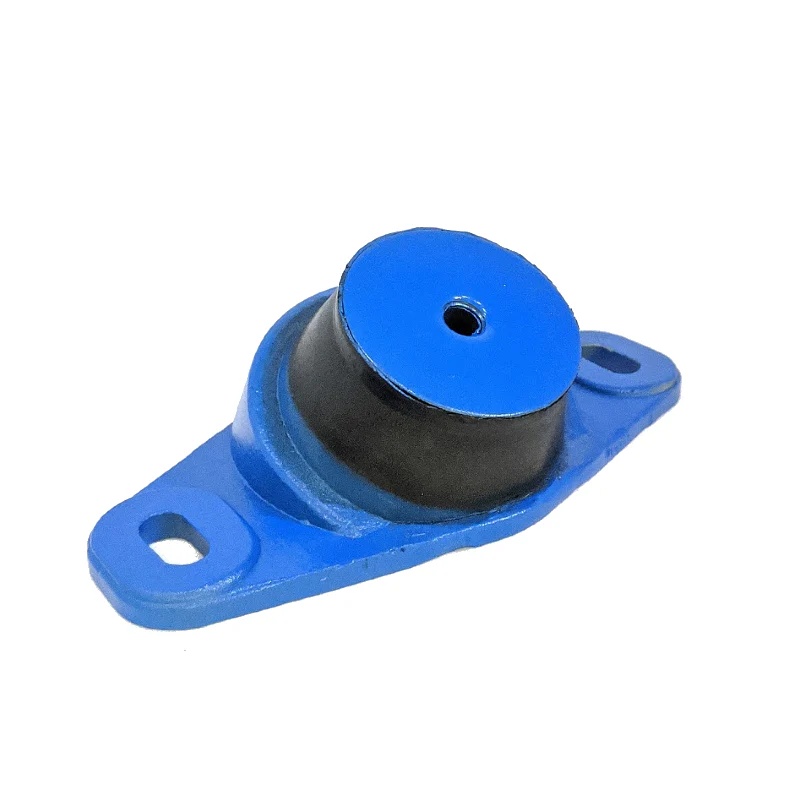
Rear Motor Mount - Kawasaki OEM# 92161-3789 - 900/ 1100/ 1200/ STX/ULTRA 250X/ ULTRA 260X/ SXR
Rear Motor Mount - Kawasaki OEM# 92161-3789 - 900/ 1100/ 1200/ STX/ULTRA 250X/ ULTRA 260X/ SXR Aftermarket Engine Mount / Motor Mount Kawasaki 900 - 1500 95-19 / Rear mount Ultra 150/ STXR OEM#: 92160-3838, 92161-3789 Fitment 1995 Kawasaki 900 ZXI Motor Mount 1995 Kawasaki 1100 ZXI Motor Mount 1996 Kawasaki 900 ZXI Motor Mount 1996 Kawasaki 1100 ZXI Motor Mount 1997 Kawasaki 900 ZXI Motor Mount 1997 Kawasaki 1100 STX Motor Mount 1997 Kawasaki 900 STX Motor Mount 1997 Kawasaki 1100 ZXI Motor Mount 1998 Kawasaki 1100 STX Motor Mount 1998 Kawasaki 900 STX Motor Mount 1998 Kawasaki 1100 ZXI Motor Mount 1999 Kawasaki Ultra 150 Motor Mount 1999 Kawasaki 1100 STX Motor Mount 1999 Kawasaki 900 STX Motor Mount 1999 Kawasaki 1100 ZXI Motor Mount 2000 Kawasaki Ultra 150 Motor Mount 2000 Kawasaki 1100 STX D.I. Motor Mount 2000 Kawasaki 900 STX Motor Mount 2000 Kawasaki 1100 ZXI Motor Mount 2001 Kawasaki Ultra 150 Motor Mount 2001 Kawasaki 1100 STX D.I. Motor Mount 2001 Kawasaki 900 STS Motor Mount 2001 Kawasaki 900 STX Motor Mount 2001 Kawasaki 1100 ZXI Motor Mount 2002 Kawasaki Ultra 150 Motor Mount 2002 Kawasaki 1100 STX D.I. Motor Mount 2002 Kawasaki 1200 STX-R Motor Mount 2002 Kawasaki 900 STS Motor Mount 2002 Kawasaki 900 STX Motor Mount 2002 Kawasaki 1100 ZXI Motor Mount 2003 Kawasaki Ultra 150 Motor Mount 2003 Kawasaki 1100 STX D.I. Motor Mount 2003 Kawasaki 1200 STX-R Motor Mount 2003 Kawasaki STX-12F Motor Mount 2003 Kawasaki 900 STX Motor Mount 2003 Kawasaki Ultra 150 Motor Mount 2004 Kawasaki STX-12F Motor Mount 2004 Kawasaki 1200 STX-R Motor Mount 2004 Kawasaki STX-15F Motor Mount 2004 Kawasaki 900 STX Motor Mount 2004 Kawasaki Ultra 150 Motor Mount 2005 Kawasaki 1200 STX-R Motor Mount 2005 Kawasaki STX-12F Motor Mount 2005 Kawasaki STX-15F Motor Mount 2005 Kawasaki 900 STX Motor Mount 2005 Kawasaki STX-12F Motor Mount 2006 Kawasaki 900 STX Motor Mount 2006 Kawasaki STX-15F Motor Mount 2006 Kawasaki STX-12F Motor Mount 2007 Kawasaki STX-15F Motor Mount 2007 Kawasaki Ultra 250X Motor Mount 2007 Kawasaki Ultra LX Motor Mount 2007 Kawasaki STX-15F Motor Mount 2008 Kawasaki Ultra 250X Motor Mount 2008 Kawasaki Ultra LX Motor Mount 2008 Kawasaki STX-15F Motor Mount 2009 Kawasaki STX Motor Mount 2009 Kawasaki Ultra 260X Motor Mount 2009 Kawasaki Ultra 260LX Motor Mount 2009 Kawasaki Ultra LX 3-PASS Motor Mount 2009 Kawasaki STX-15F Motor Mount 2010 Kawasaki STX Motor Mount 2010 Kawasaki Ultra 260X SC 3-PASS Motor Mount 2010 Kawasaki Ultra 260 LX SC 3- PASS Motor Mount 2010 Kawasaki Ultra LX 3-PASS Motor Mount 2010 Kawasaki Ultra LX 3-PASS Motor Mount 2011 Kawasaki STX-15F Motor Mount 2011 Kawasaki Ultra 300X Motor Mount 2011 Kawasaki Ultra 300X Motor Mount 2011 Kawasaki Ultra 300LX Motor Mount 2011 Kawasaki STX-15F Motor Mount 2012 Kawasaki Ultra 300X Motor Mount 2012 Kawasaki Ultra 300X Motor Mount 2012 Kawasaki Ultra 300LX Motor Mount 2012 Kawasaki Ultra LX Motor Mount 2012 Kawasaki STX-15F Motor Mount 2013 Kawasaki Ultra 300LX Motor Mount 2013 Kawasaki Ultra LX Motor Mount 2013 Kawasaki Ultra 300X Motor Mount 2013 Kawasaki STX-15F Motor Mount 2014 Kawasaki Ultra LX Motor Mount 2014 Kawasaki Ultra 310X Motor Mount 2014 Kawasaki Ultra 310LX Motor Mount 2014 Kawasaki Ultra 310R Motor Mount 2014 Kawasaki Ultra 310X SE Motor Mount 2014 Kawasaki STX-15F Motor Mount 2015 Kawasaki Ultra LX Motor Mount 2015 Kawasaki Ultra 310X Motor Mount 2015 Kawasaki Ultra 310LX Motor Mount 2015 Kawasaki Ultra 310R Motor Mount 2015 Kawasaki Ultra 310X SE Motor Mount 2015 Kawasaki Ultra LX Motor Mount 2016 Kawasaki Ultra 310X Motor Mount 2016 Kawasaki Ultra 310LX Motor Mount 2016 Kawasaki Ultra 310R Motor Mount 2016 Kawasaki Ultra 310X SE Motor Mount 2016 Kawasaki STX-15F Motor Mount 2016 Kawasaki Ultra 310X Motor Mount 2017 Kawasaki Ultra 310LX Motor Mount 2017 Kawasaki Ultra 310R Motor Mount 2017 Kawasaki Ultra 310X SE Motor Mount 2017 Kawasaki STX-15F Motor Mount 2017 Kawasaki Ultra LX Motor Mount 2017 Kawasaki Ultra 310X Motor Mount 2018 Kawasaki Ultra 310LX Motor Mount 2018 Kawasaki Ultra 310R Motor Mount 2018 Kawasaki Ultra 310X SE Motor Mount 2018 Kawasaki STX-15F Motor Mount 2018 Kawasaki SX-R Motor Mount 2018 Kawasaki SX-R Motor Mount 2018 Kawasaki Ultra LX Motor Mount 2018 Kawasaki Ultra LX Motor Mount
Brand: JSP
Category: Vehicles & Parts > Vehicle Parts & Accessories > Watercraft Parts & Accessories > Watercraft Engine Parts > Watercraft Motor Mounts